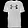
Label: T - shirt / top